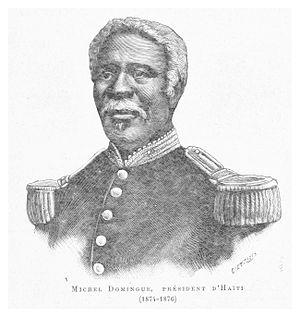
La révolution haïtienne de 1876 est une révolte qui renversa le président de la république Michel Domingue et son ministre l'influent dictatorial Septimus Rameau. Cette révolution conduisit Haïti a instauré un gouvernement provisoire avant d'organiser de nouvelles élections. Ces élections conduisirent Pierre Théoma Boisrond-Canal, l'un des chefs de la révolte de 1876, à la présidence de la république haïtienne.